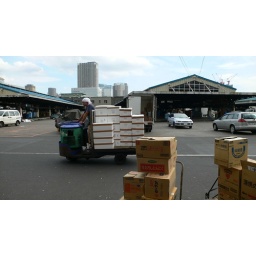
Typical transport vehicle used at the Tsukiji fish market in Tokyo